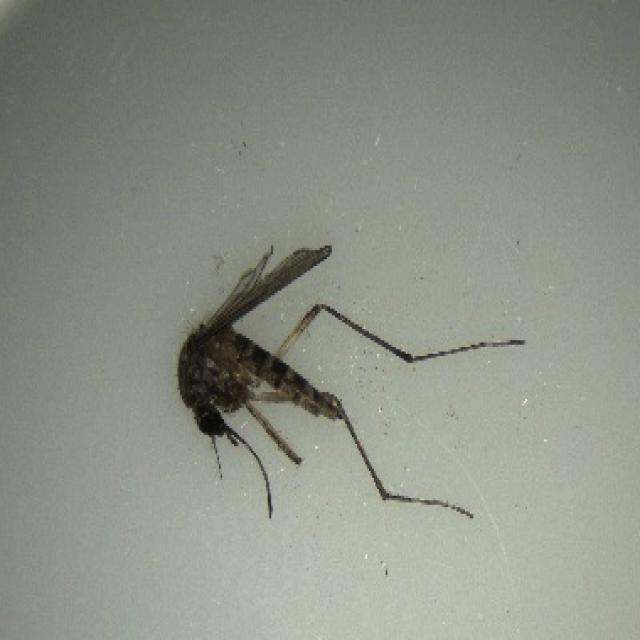
Species: aedes_vexans